Republic of Bobbio

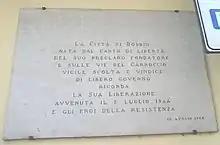
Commemorative plaque celebrating the liberation of Bobbio and the founding of the Republic

Bobbio (of about 6,500 residents in 1944) is a historic town of strategic and logistical importance. It was in the heart of the "Four Provinces" (Alessandria, Genoa, Pavia, Piacenza) and had a vast road network extending off of it. Thus, partisan activity here extended along the roads to as far as Liguria and Lombardy, in a rough quadrilateral between the cities of Voghera, Rivergaro, Genoa, and Sestri Levante. The territory of Bobbio itself had only been part of Piacenza province for a few decades; in fact, until the unification of Italy, it had its own province until it became the Bobbiese District in Pavia province until 1923.